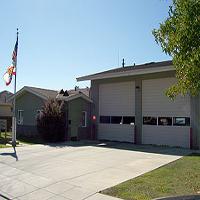
Weather: sun or clear